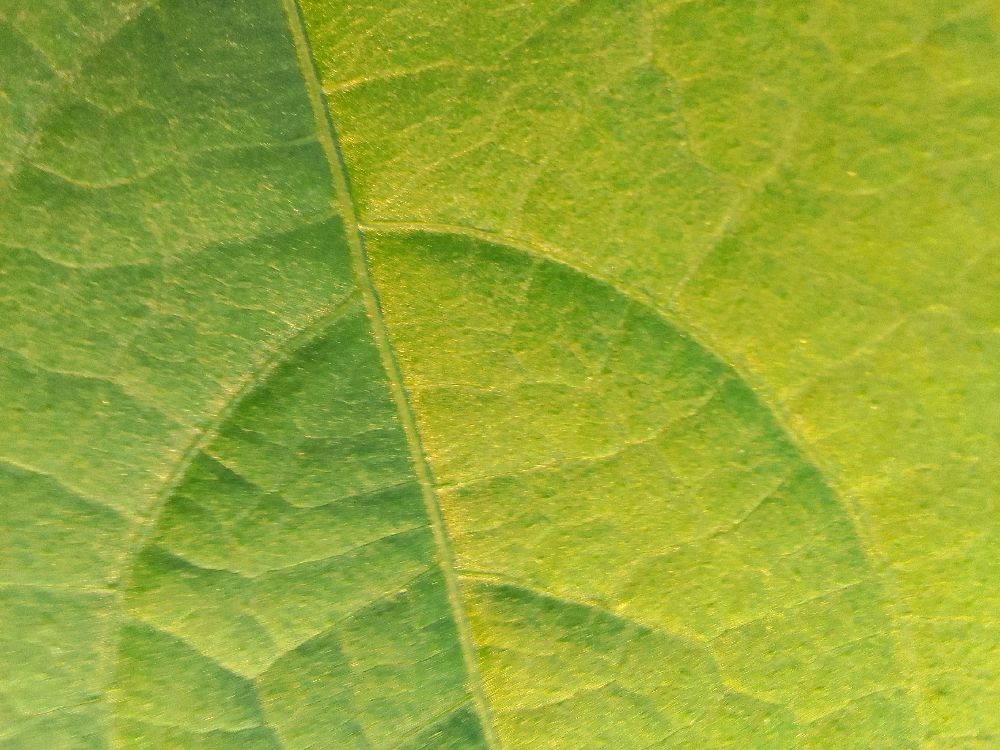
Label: healthy